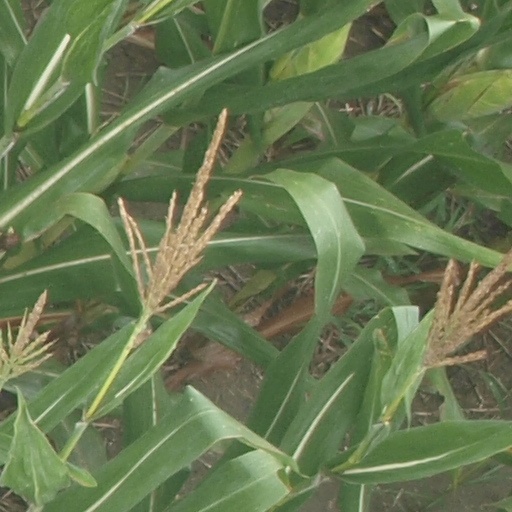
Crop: maize; corn